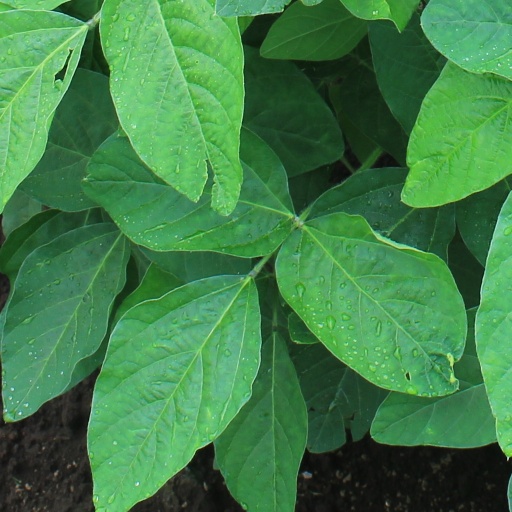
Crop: soybean